A Gest of Robyn Hode

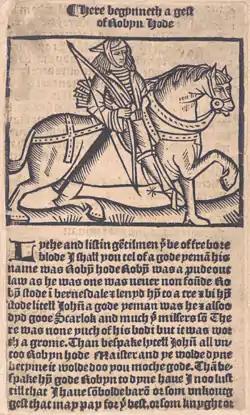
Illustrated first page from 16th-century print edition. Now housed at the Library of Scotland

A Gest of Robyn Hode (also known as A Lyttell Geste of Robyn Hode) is one of the earliest surviving texts of the Robin Hood tales. Written in late Middle English poetic verse, it is an early example of an English language ballad, in which the verses are grouped in quatrains with an ABCB rhyme scheme, also known as ballad stanzas. "Gest", which means tale or adventure, is a compilation of various Robin Hood tales, arranged as a sequence of adventures involving the yeoman outlaws Robin Hood and Little John, the poor knight Sir Richard at the Lee, the greedy abbot of St Mary's Abbey, the villainous Sheriff of Nottingham, and King Edward of England. The work survives in printed editions from the early 16th century, just some 30 years after the first printing press was brought to England. Its popularity is proven by the fact that portions of more than ten 16th- and 17th-century printed editions have been preserved. While the oldest surviving copies are from the early 16th century, many scholars believe that based on the style of writing, the work likely dates to the 15th century, perhaps even as early as 1400. The story itself is set somewhere from 1272 to 1483, during the reign of a King Edward; this contrasts with later works, which generally placed Robin Hood earlier in 1189–1216, during the reigns of Richard I of England and John, King of England.